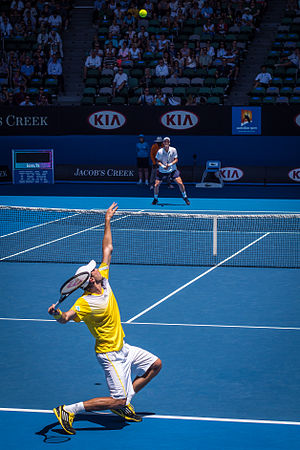
Tennis / Spillet
En spiller sætter spillet i gang med en serv.
Tennis er et indendørs og udendørs boldspil med strengede ketsjere, hvor man slår bolden frem og tilbage over et net på tværs af en rektangulær bane. Bolden skal returneres direkte eller efter ét hop på jorden.